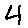
Label: 4